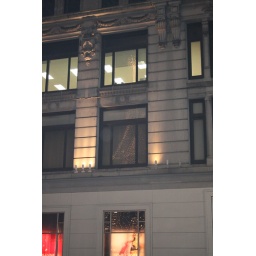
tree in window